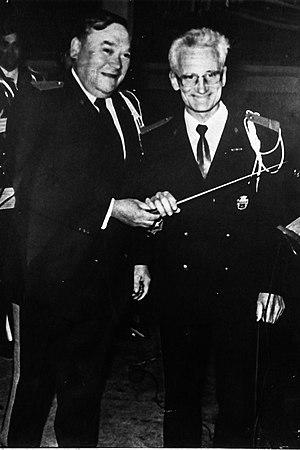
Le président Vincent Vivas confie la direction de la Lyre à René Portero promu chef de musique.
La Lyre decazevilloise est une société musicale de Decazeville en Aveyron, fondée en 1900 autour d’un orchestre d'harmonie complété par une école de musique depuis 1946. Elle est structurée en association depuis 1901.